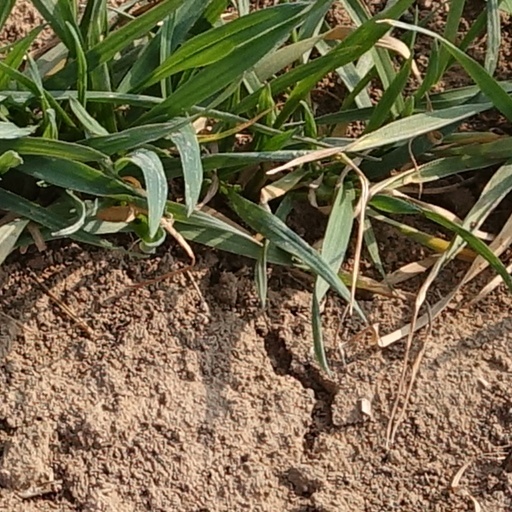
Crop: wheat